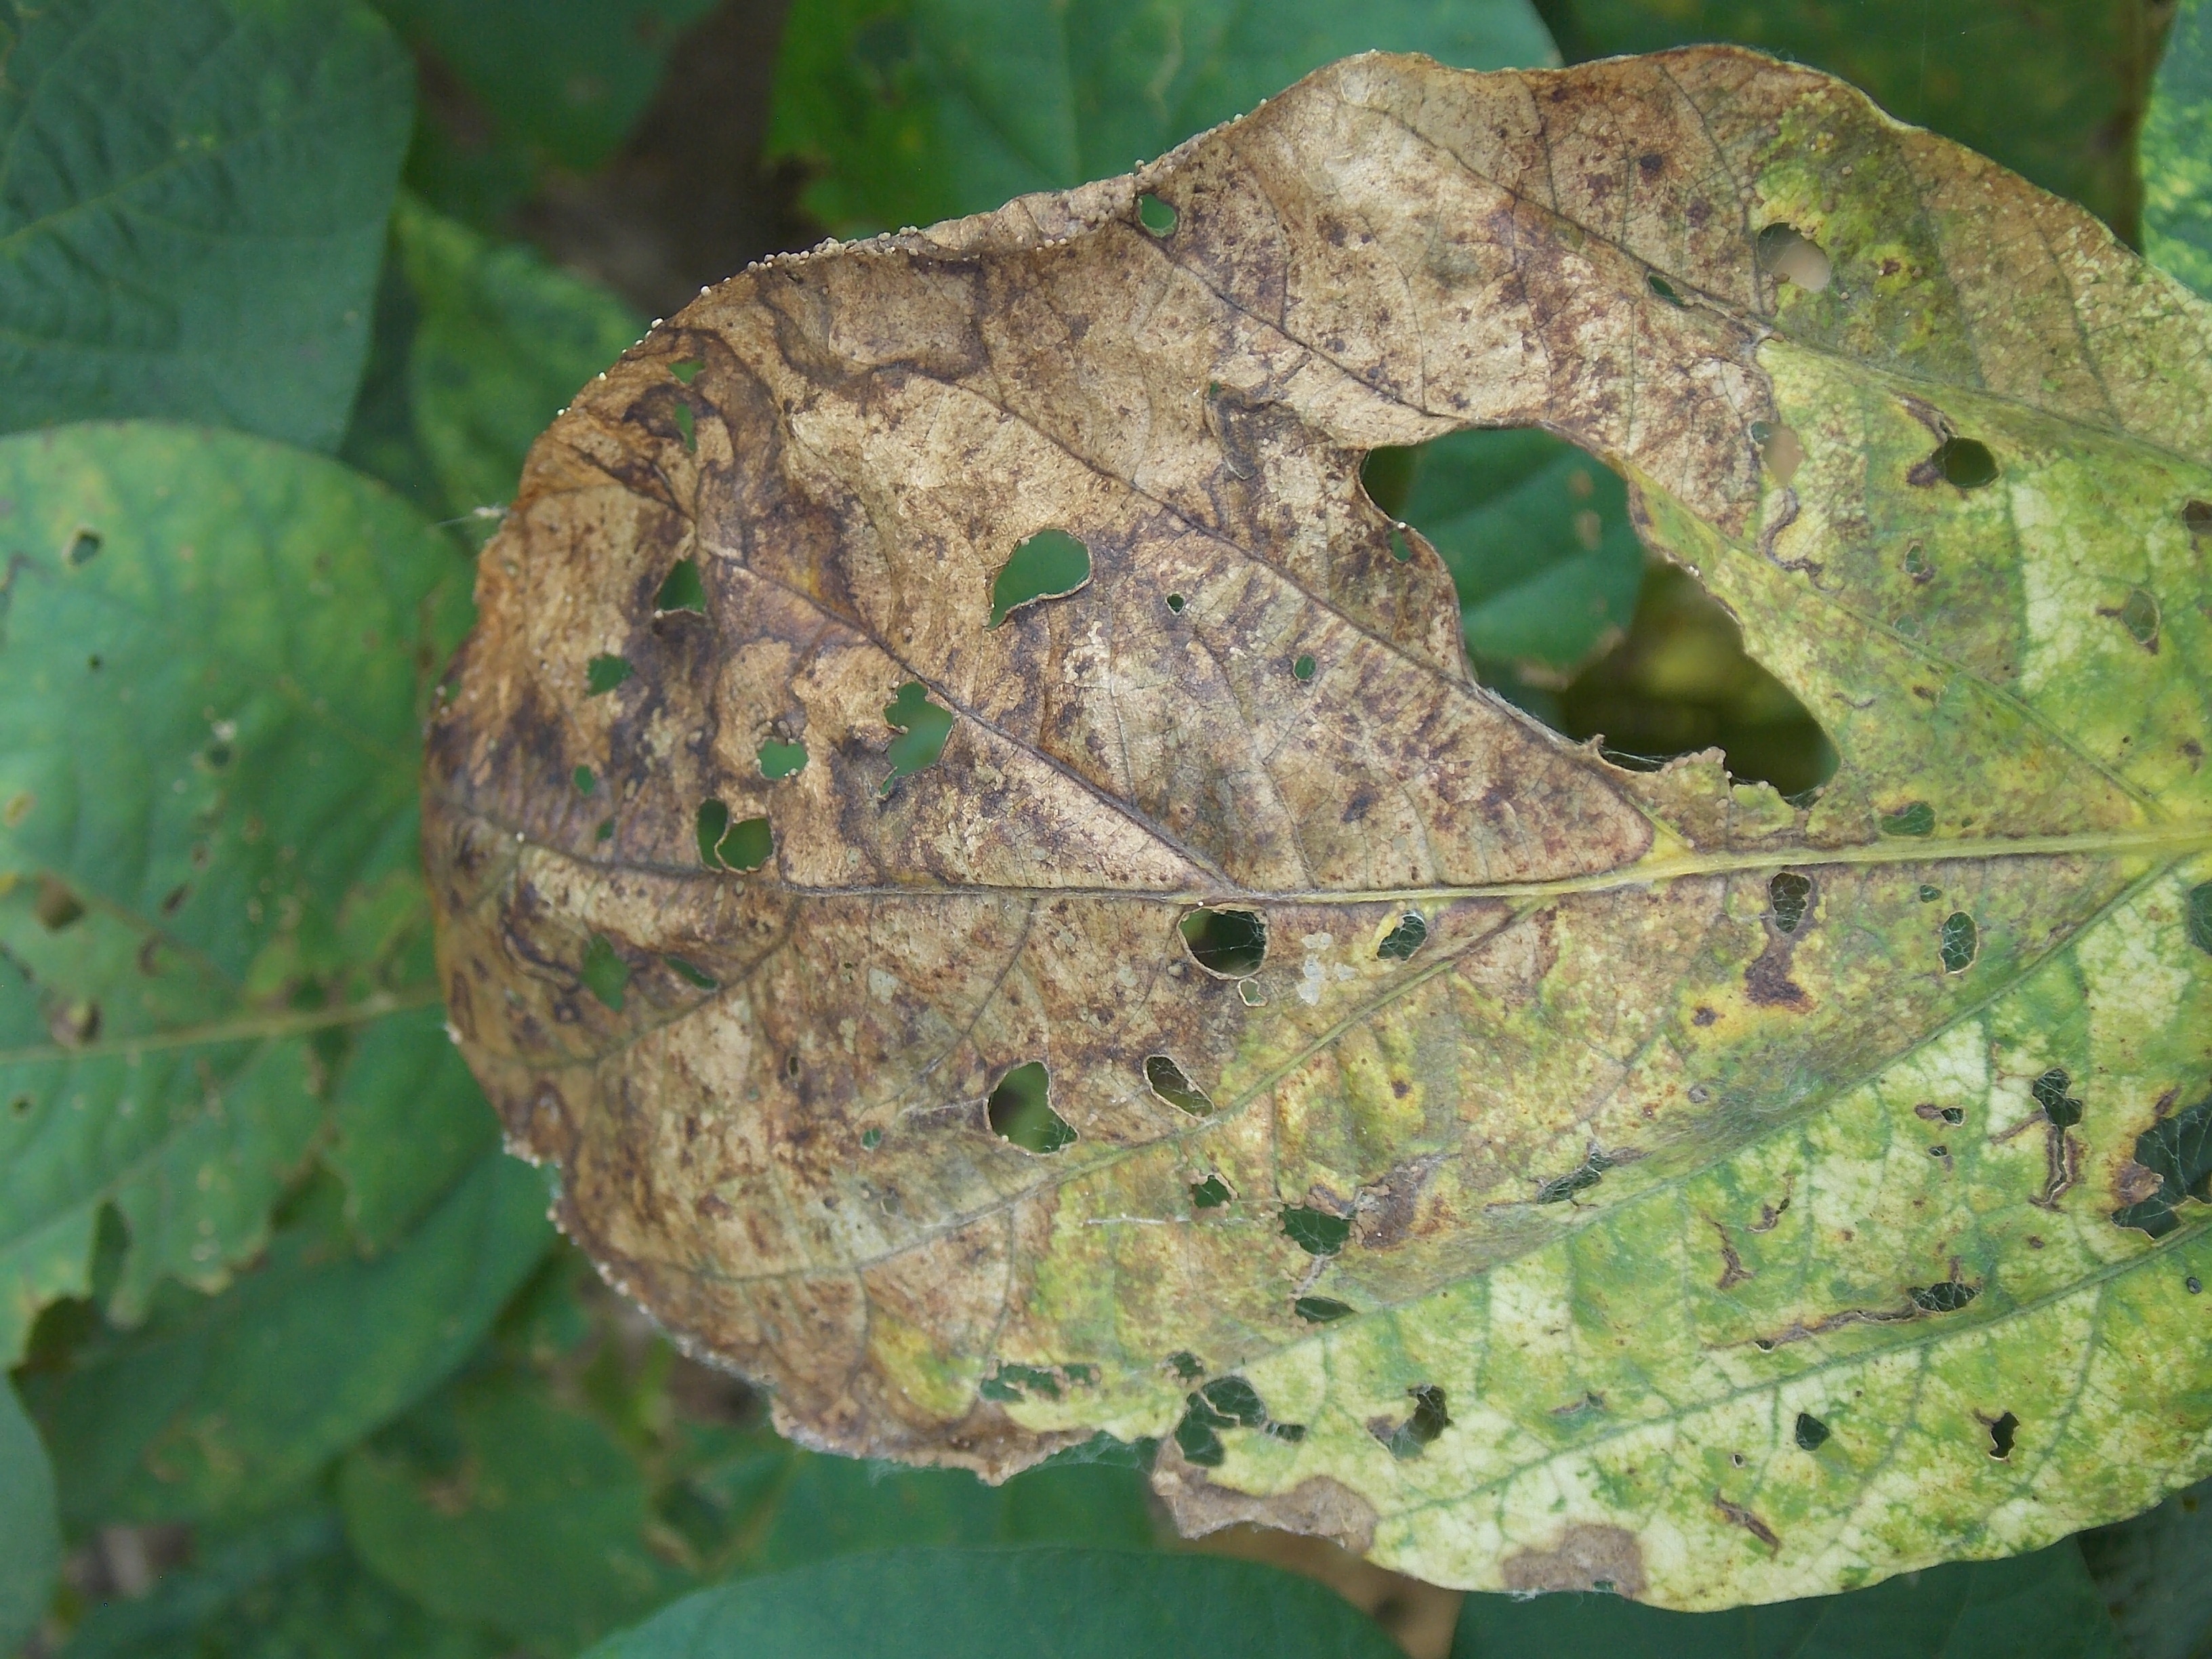
Label: Disease